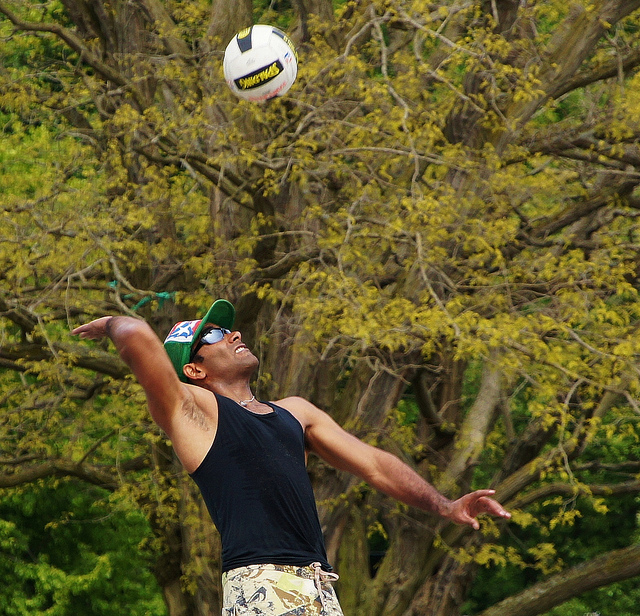
một người đàn ông đang chơi bóng chuyền ở trong vườn